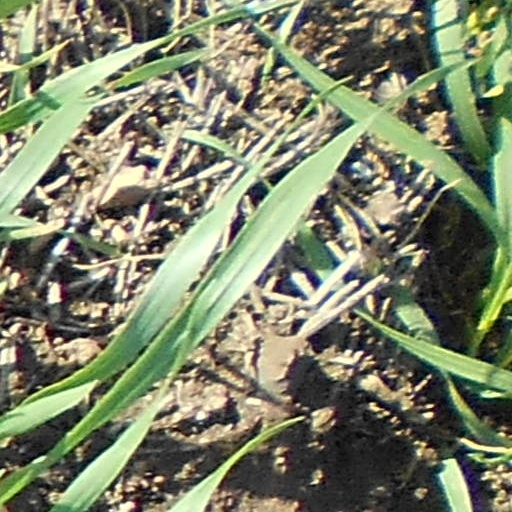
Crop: wheat